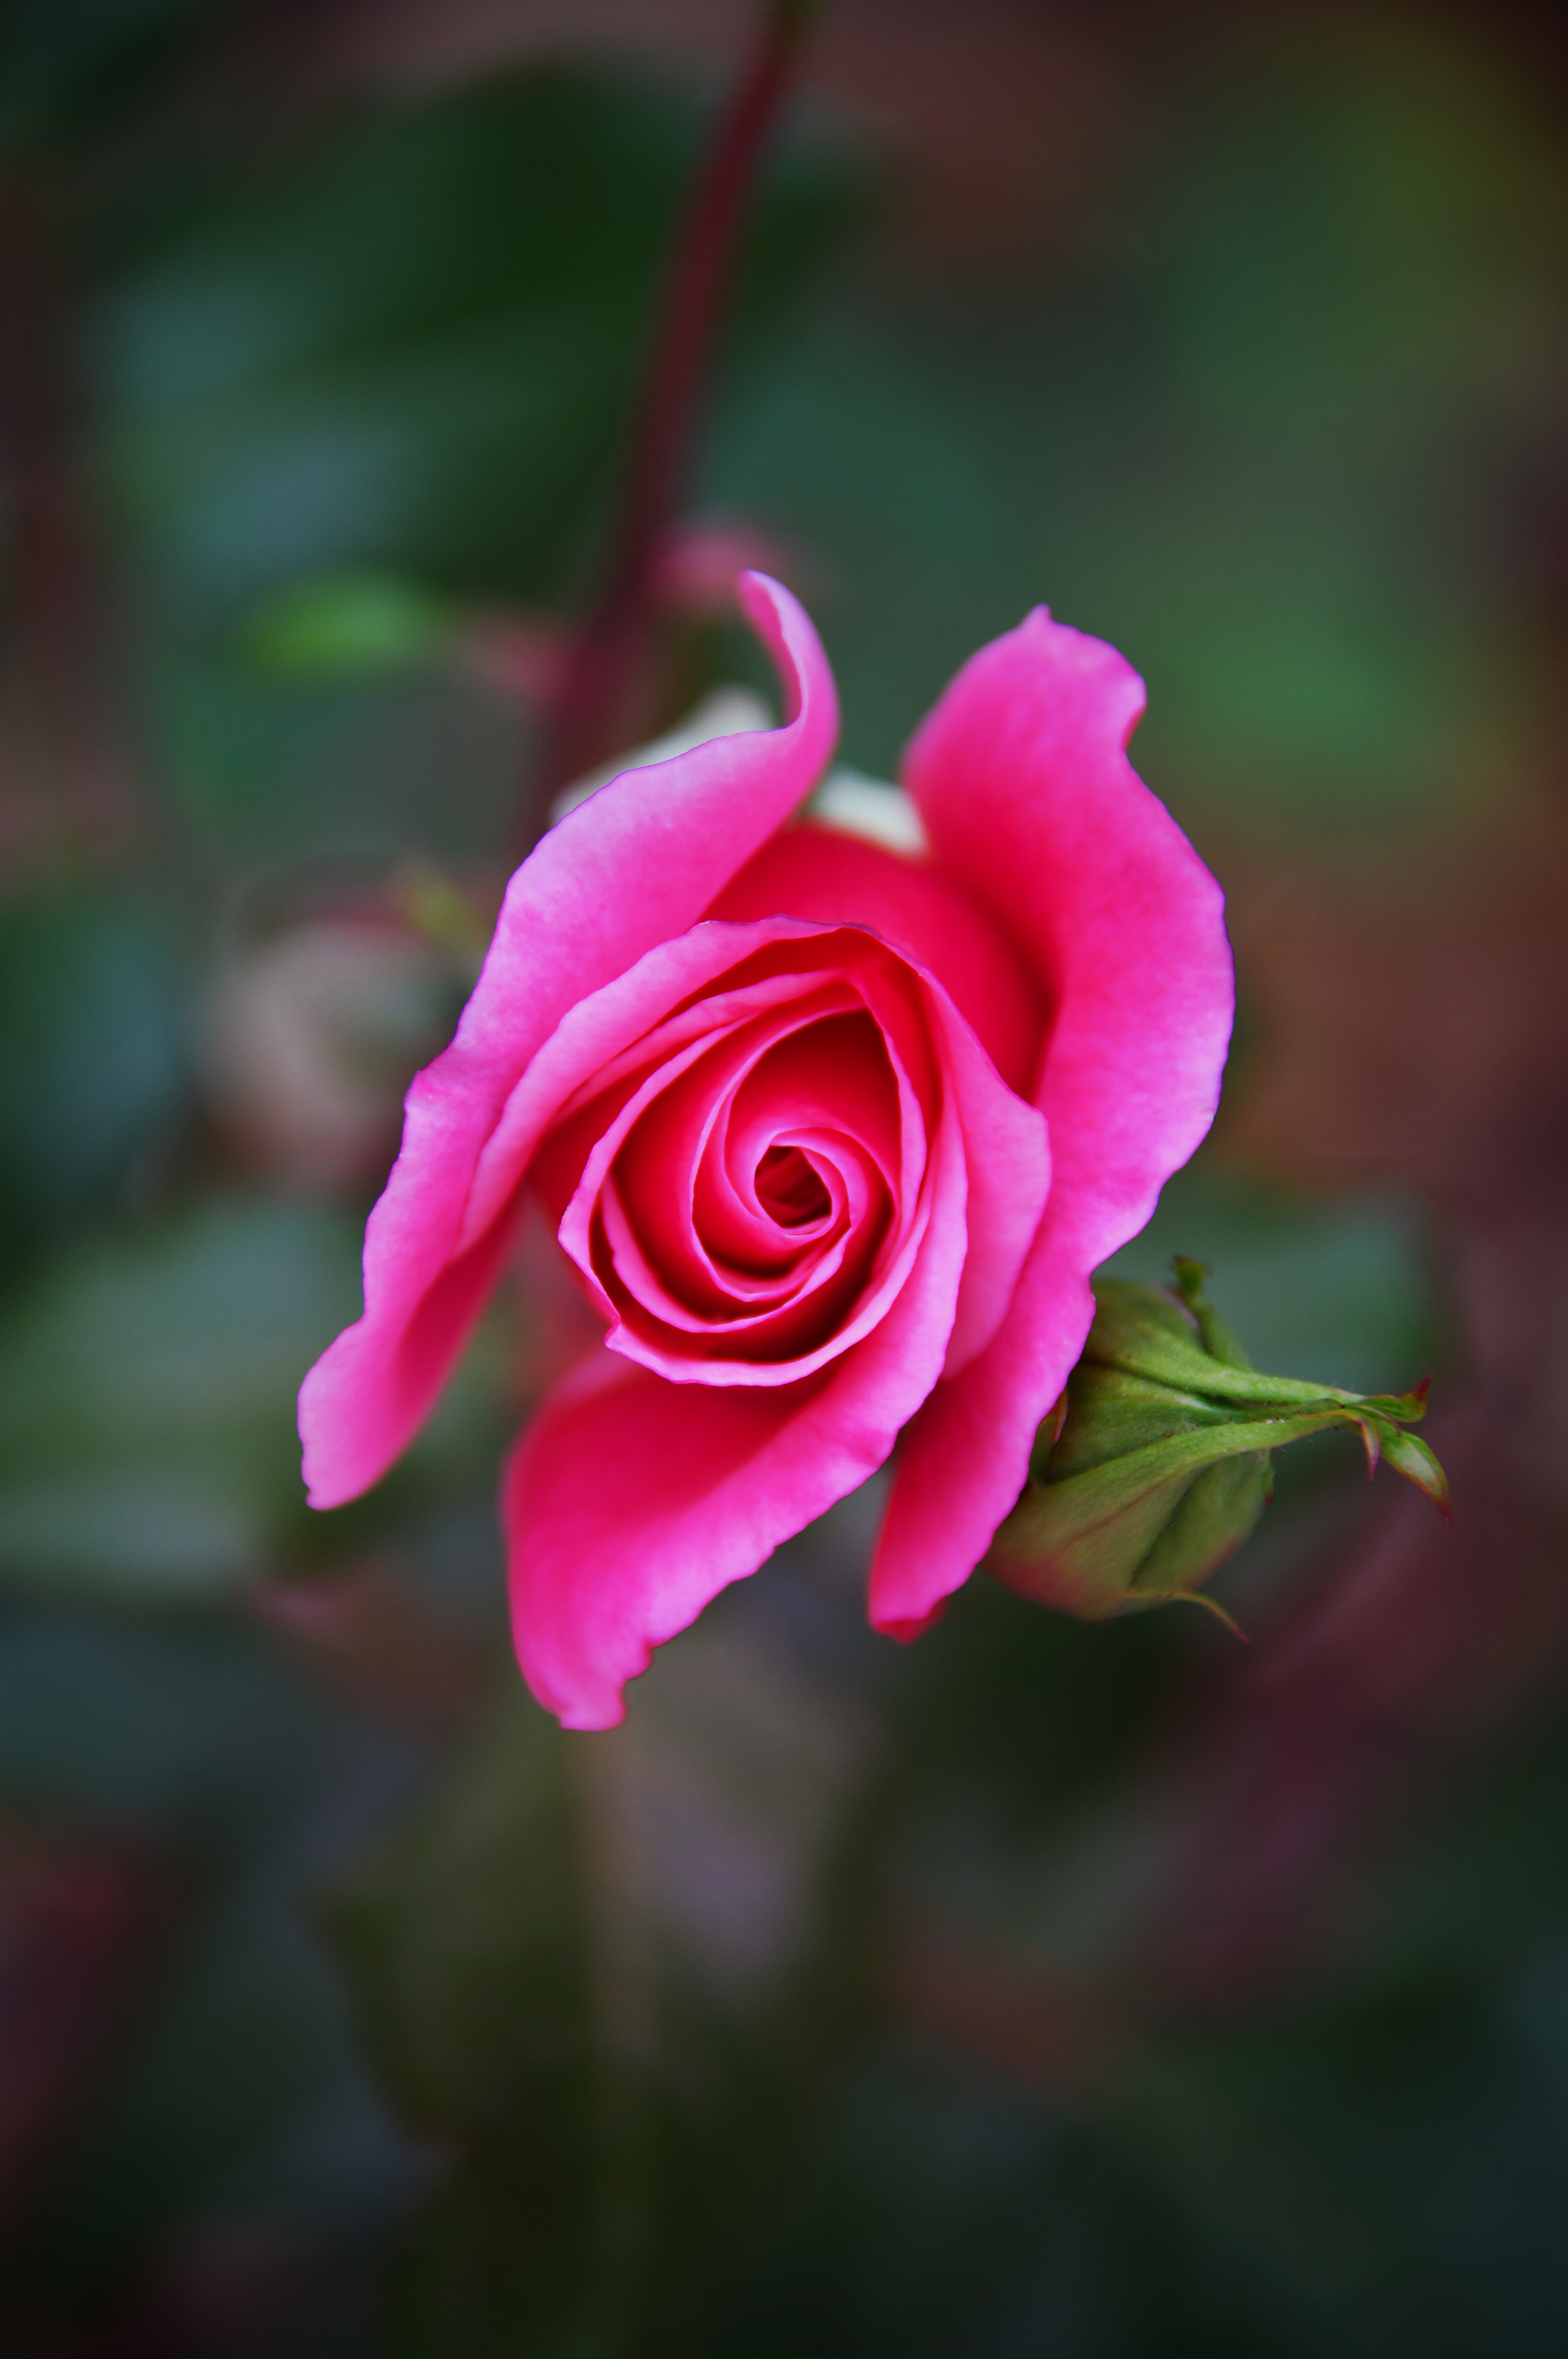
flower, pink, rose family, garden roses, flora, rose, petal, close up, flowering plant, floribunda, macro photography, plant, rose order, plant stem, bud, computer wallpaper, china rose, rosa centifolia, still life photography, blossom